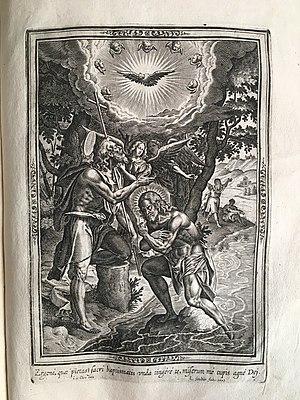
Image du Batême du Christ relationé avec une peinture du Murillo.
Léonard Gaultier, né en 1561 à Mayence et mort peu après 1635 à Paris, est un dessinateur, graveur et illustrateur français. Avec Thomas de Leu, il est l'un des grands praticiens de l'estampe de son temps.